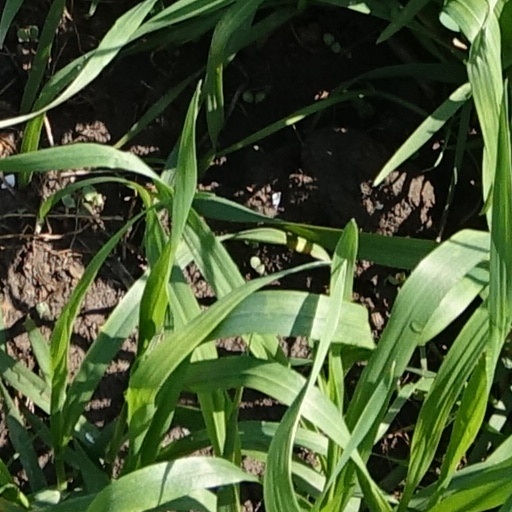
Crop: wheat